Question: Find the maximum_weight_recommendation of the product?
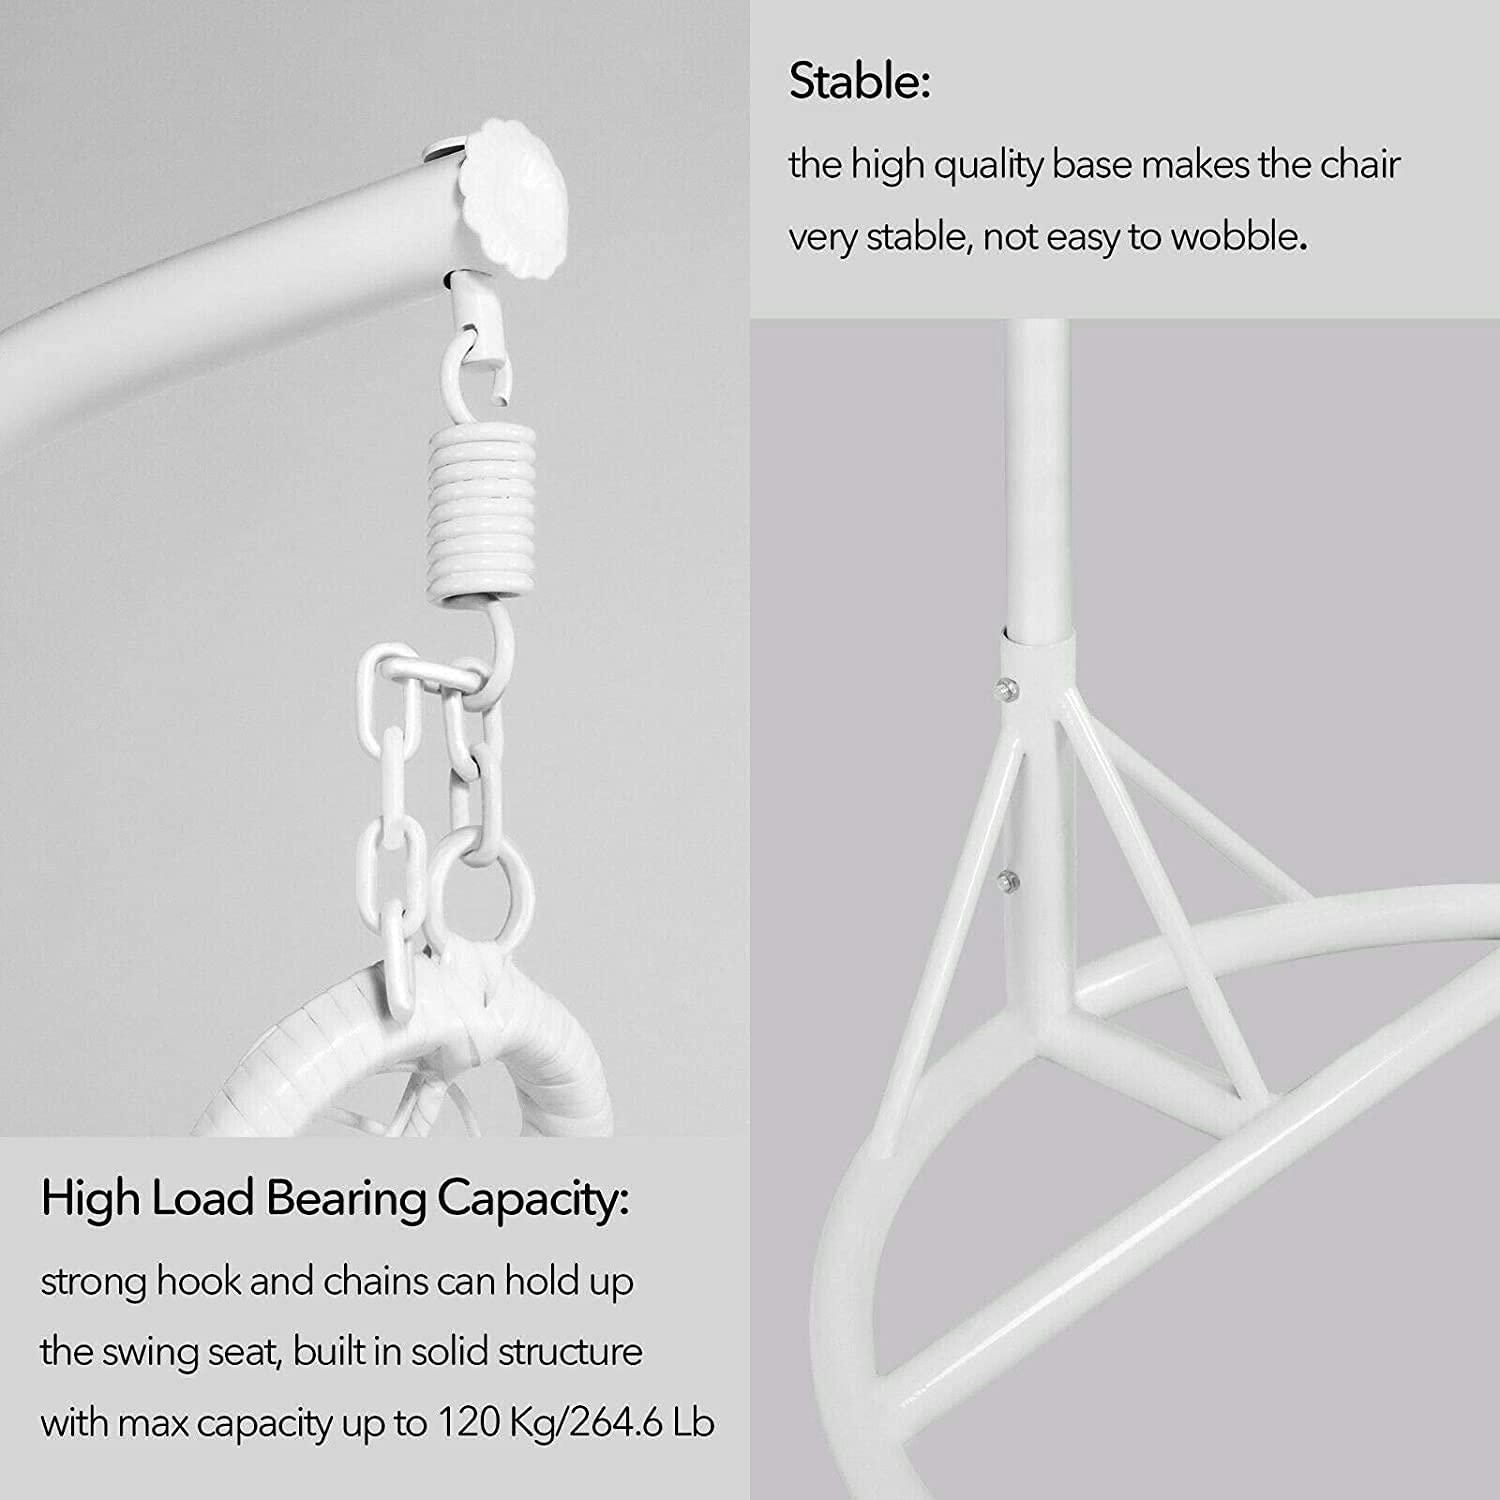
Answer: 120 kilogram